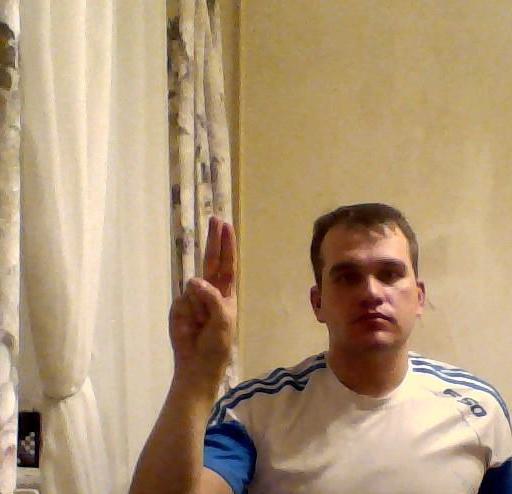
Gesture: two_up